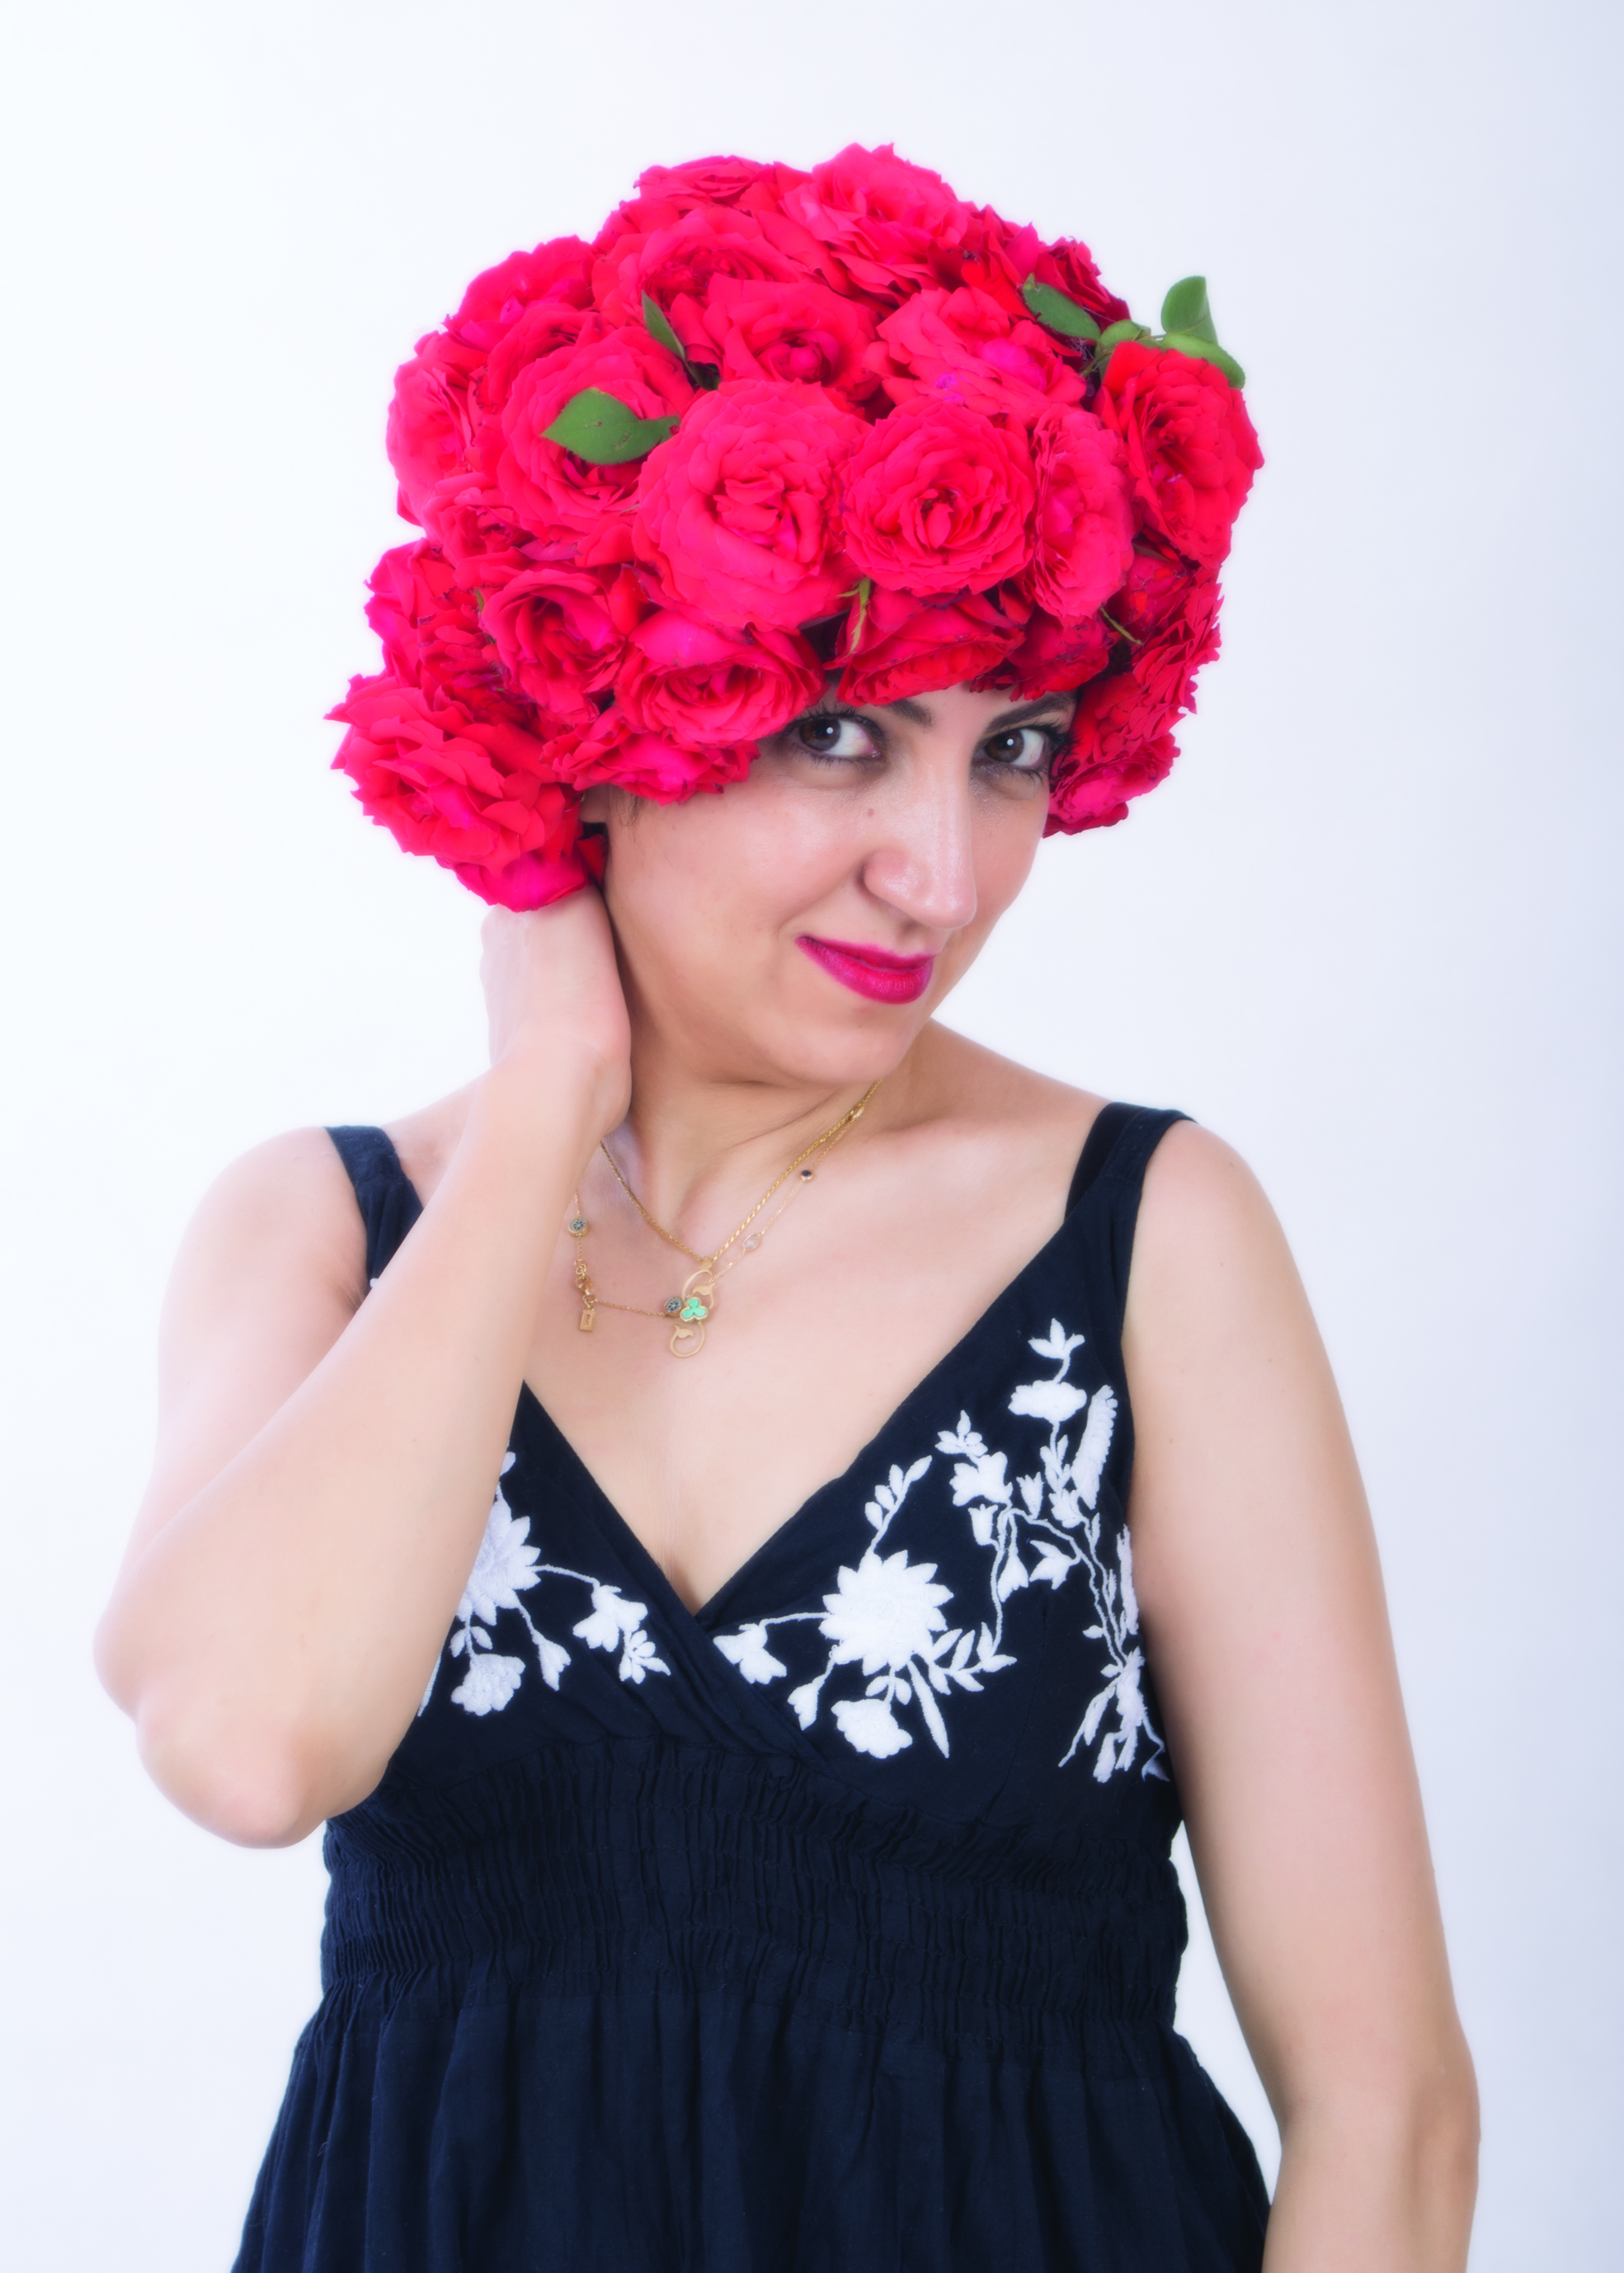
woman, flower, pink, headgear, hair accessory, magenta, hat, headpiece, flower arranging, wig, beanie, hair coloring, cap